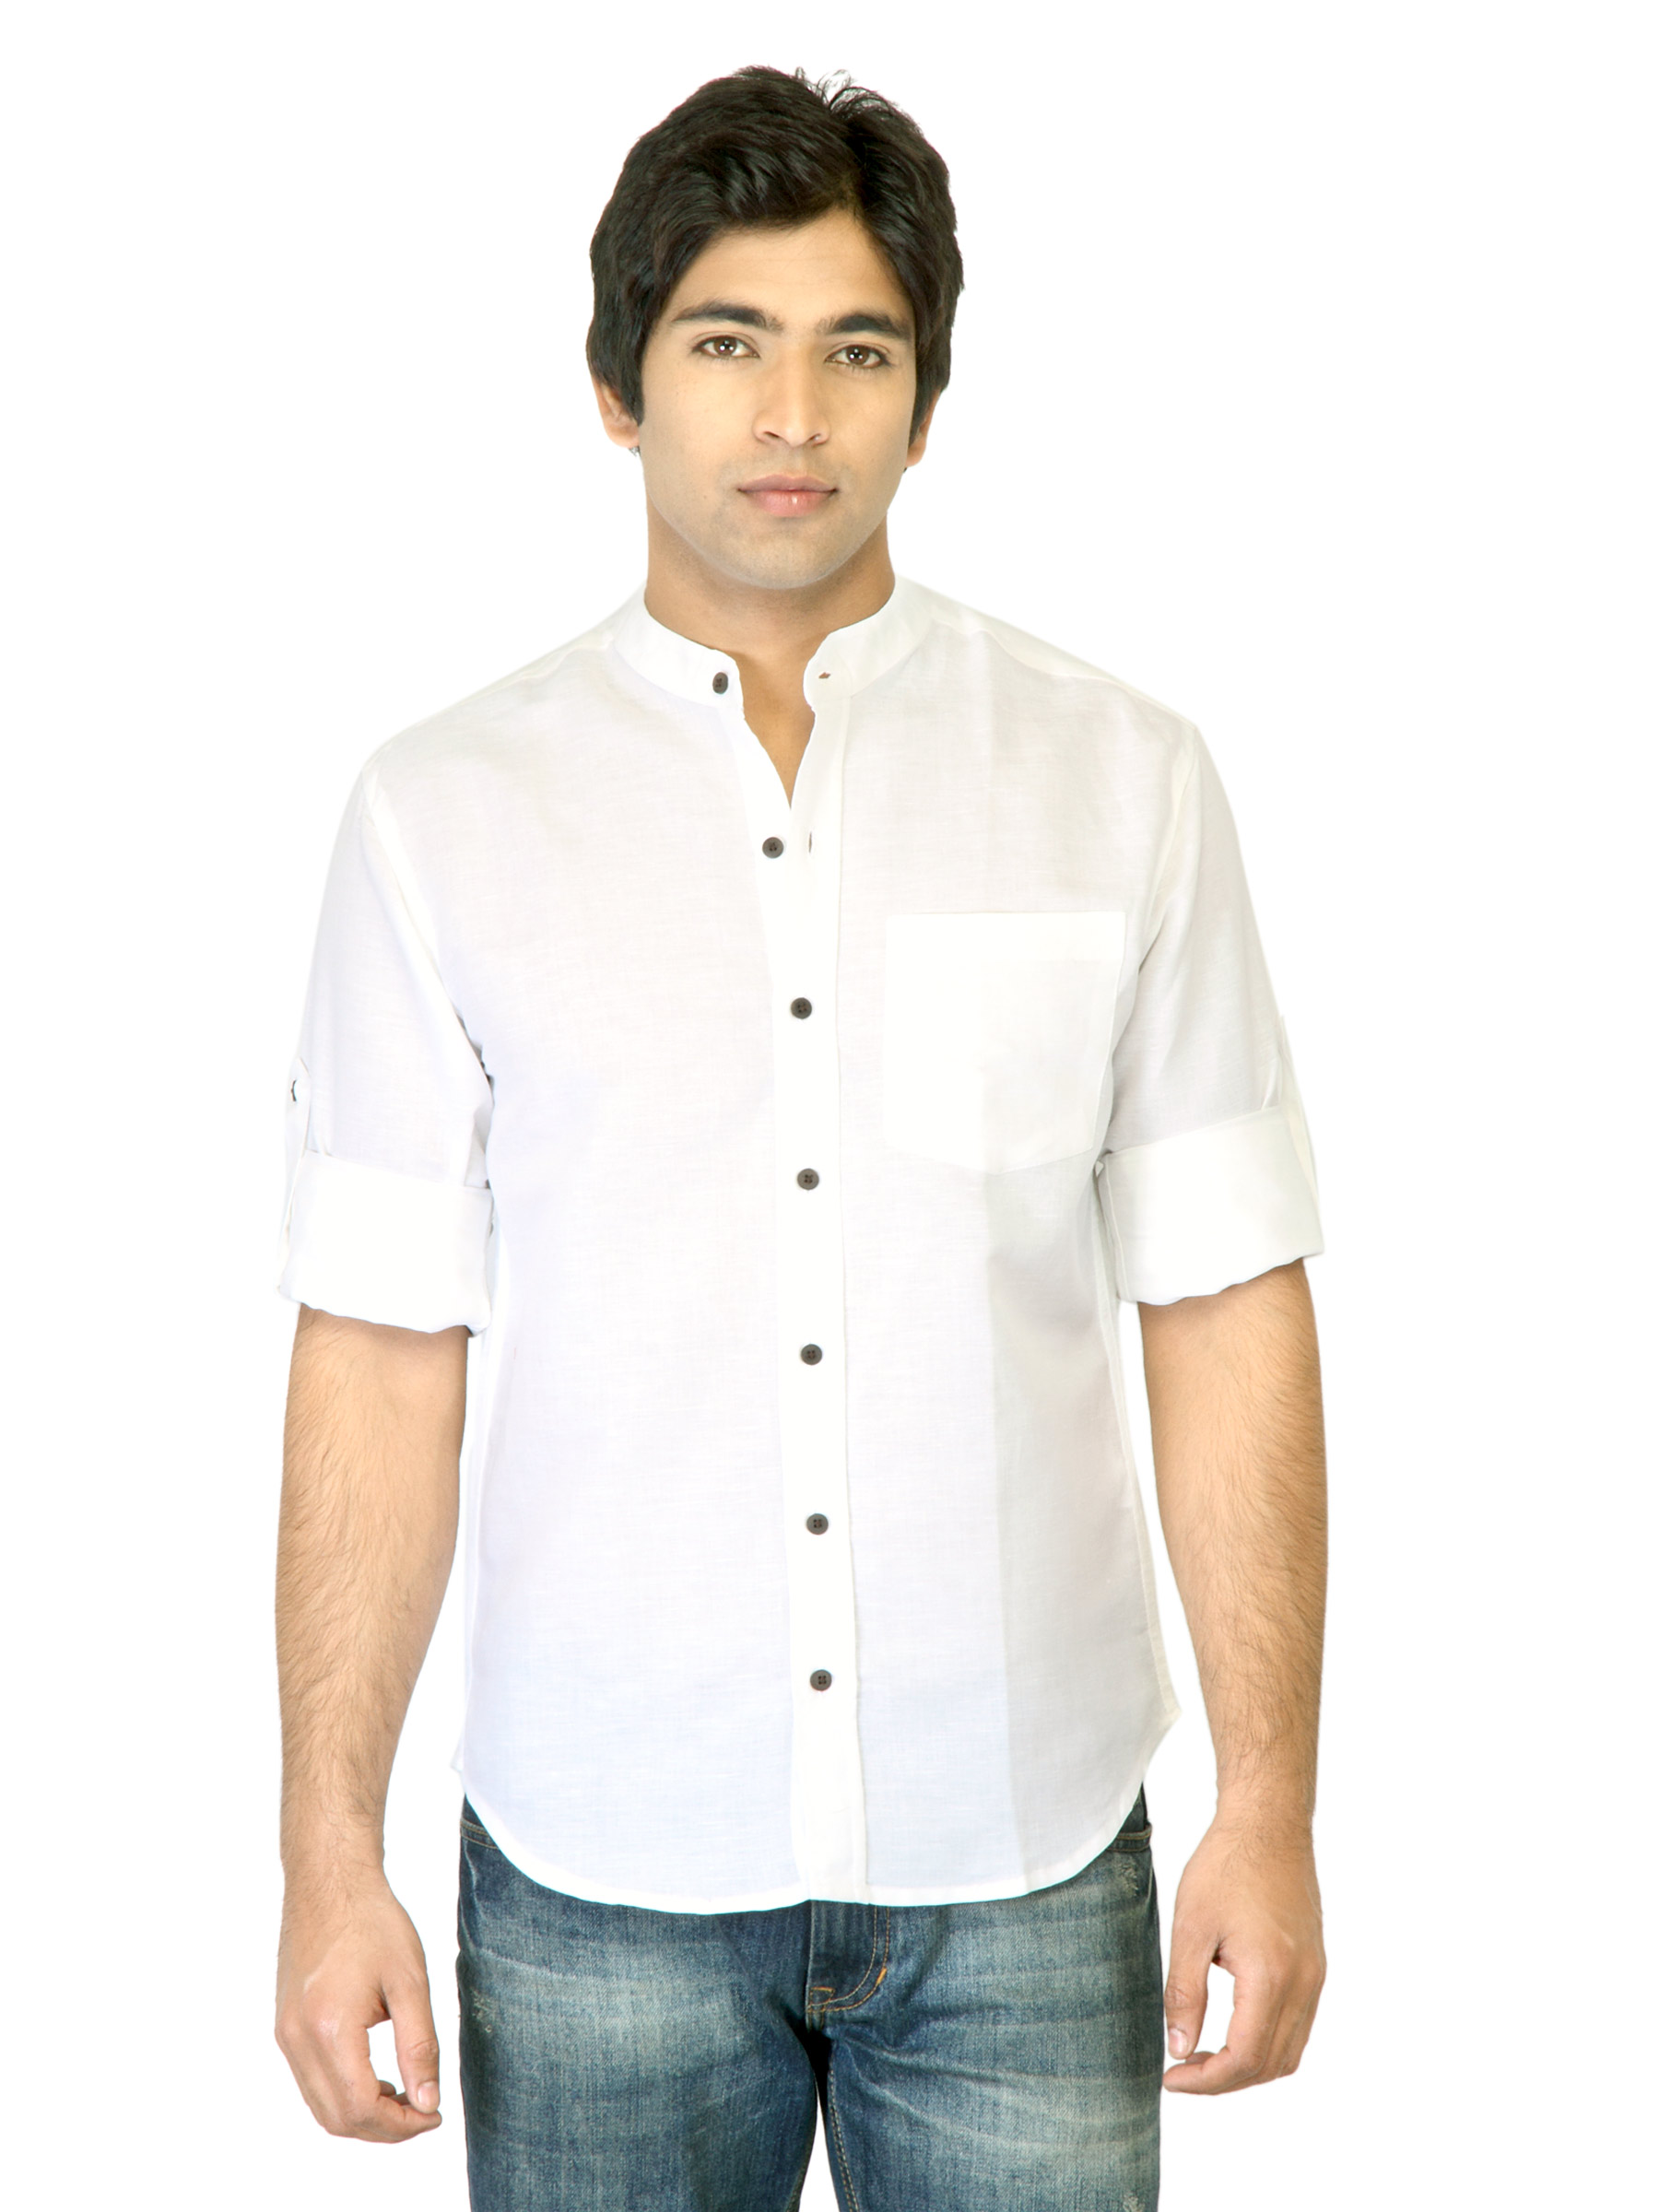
Mother Earth Men White Shirt
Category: Apparel / Topwear / Shirts
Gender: Men
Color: White
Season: Fall 2011
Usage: Casual